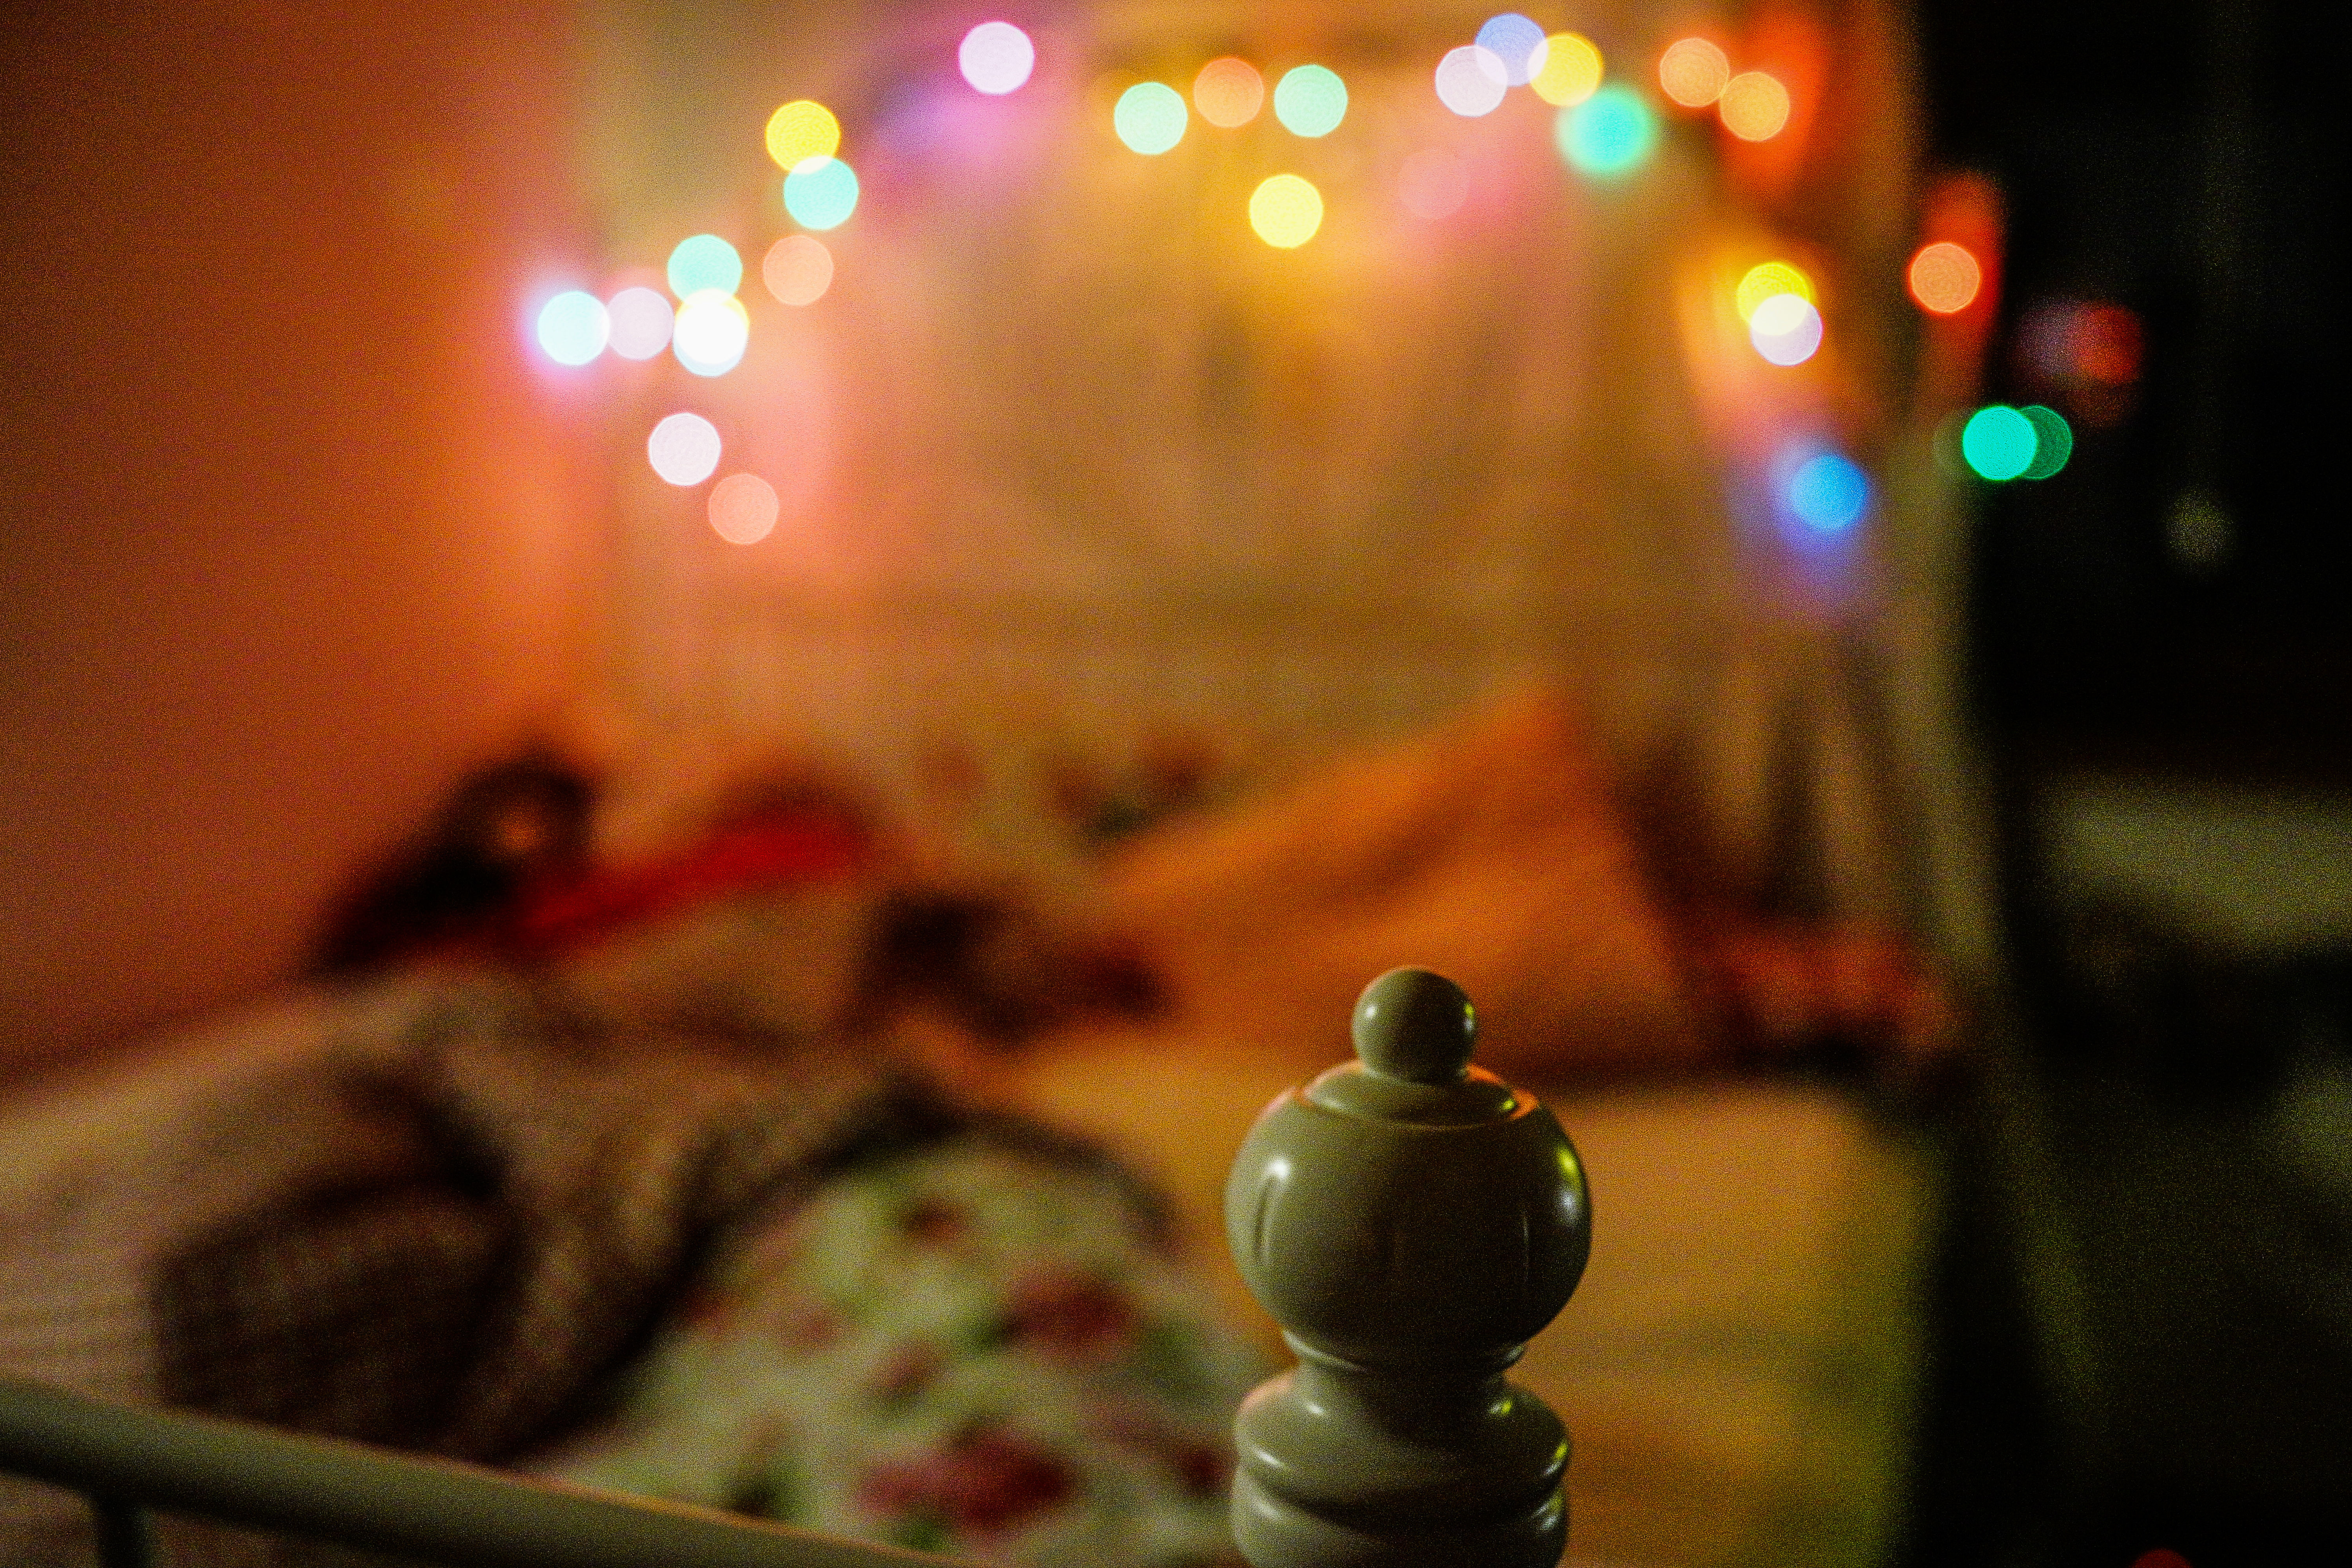
light, bokeh, night, sunlight, evening, sleeping, darkness, lighting, bedroom, sleep, cool image, dream, bed, colours, i, bett, schlafen, farben, schlaf, zuhause, schlafzimmer, trau, schlaflabor